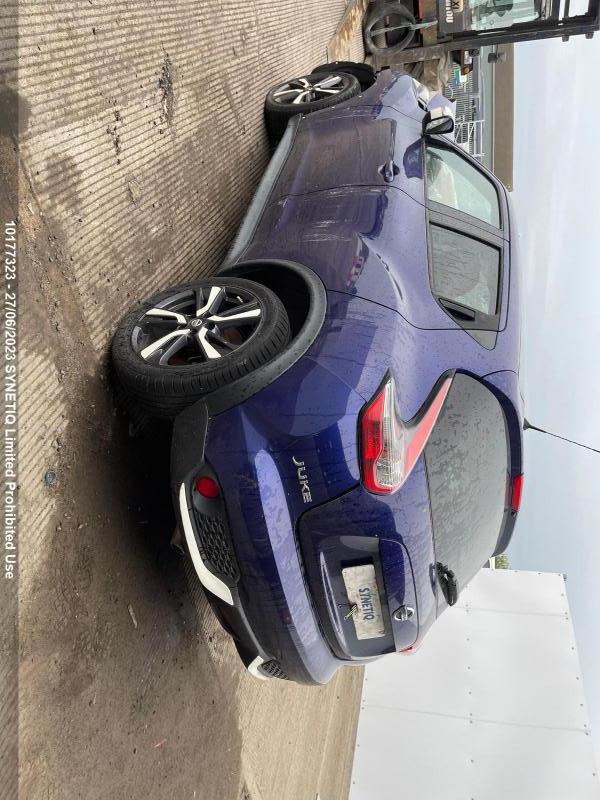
Aucun dommage détecté.
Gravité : aucun